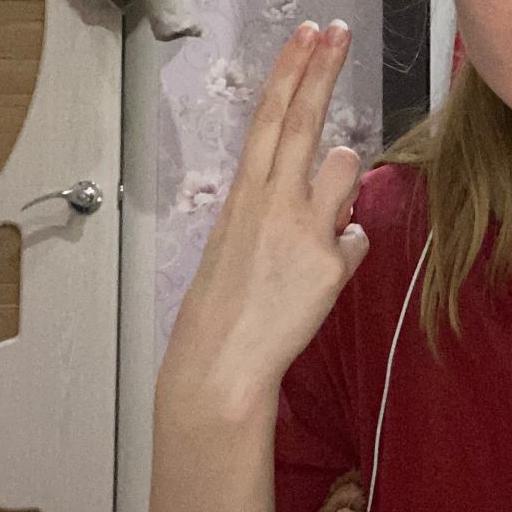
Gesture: two_up_inverted